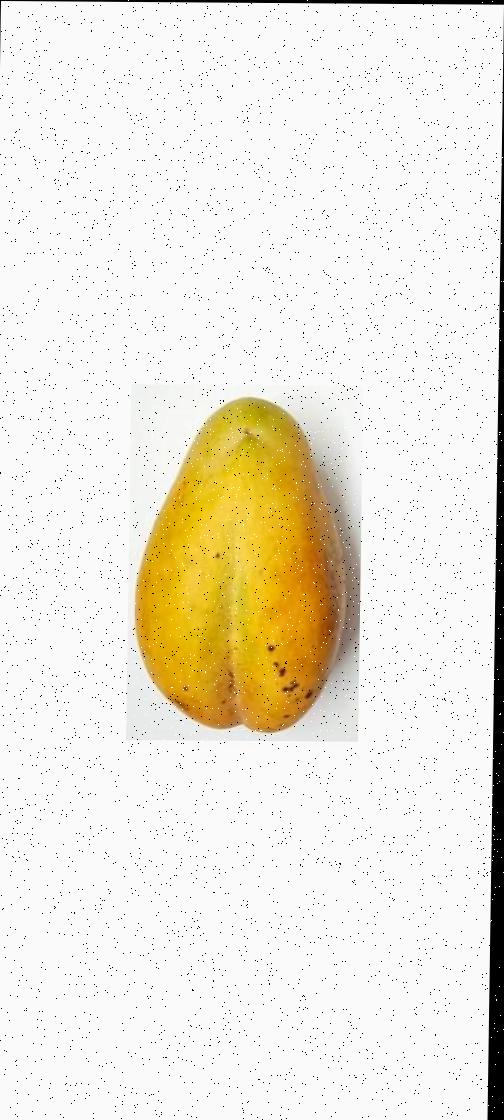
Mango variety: Bari-11